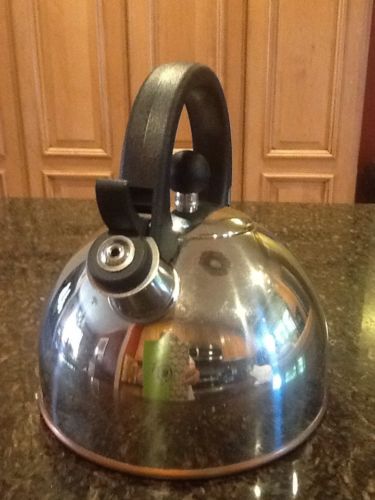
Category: kettle